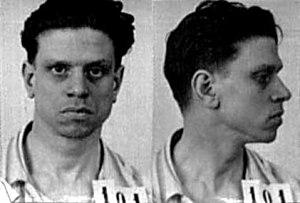
Mário Castelhano (1896-1940) est une des figures de proue du mouvement anarchiste portugais et un dirigeant anarcho-syndicaliste important de la Confederação Geral do Trabalho.
Mário Castelhano est une des figures de proue du mouvement anarchiste portugais et un dirigeant anarcho-syndicaliste important de la Confederação Geral do Trabalho, travailleur des chemins de fer et contributeur notoire à la presse libertaire des années 1920 et 1930.